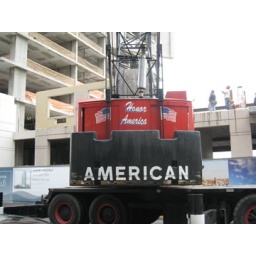
new rental building in Newport area of Jersey City, putting up a pre-fabricated brick wall